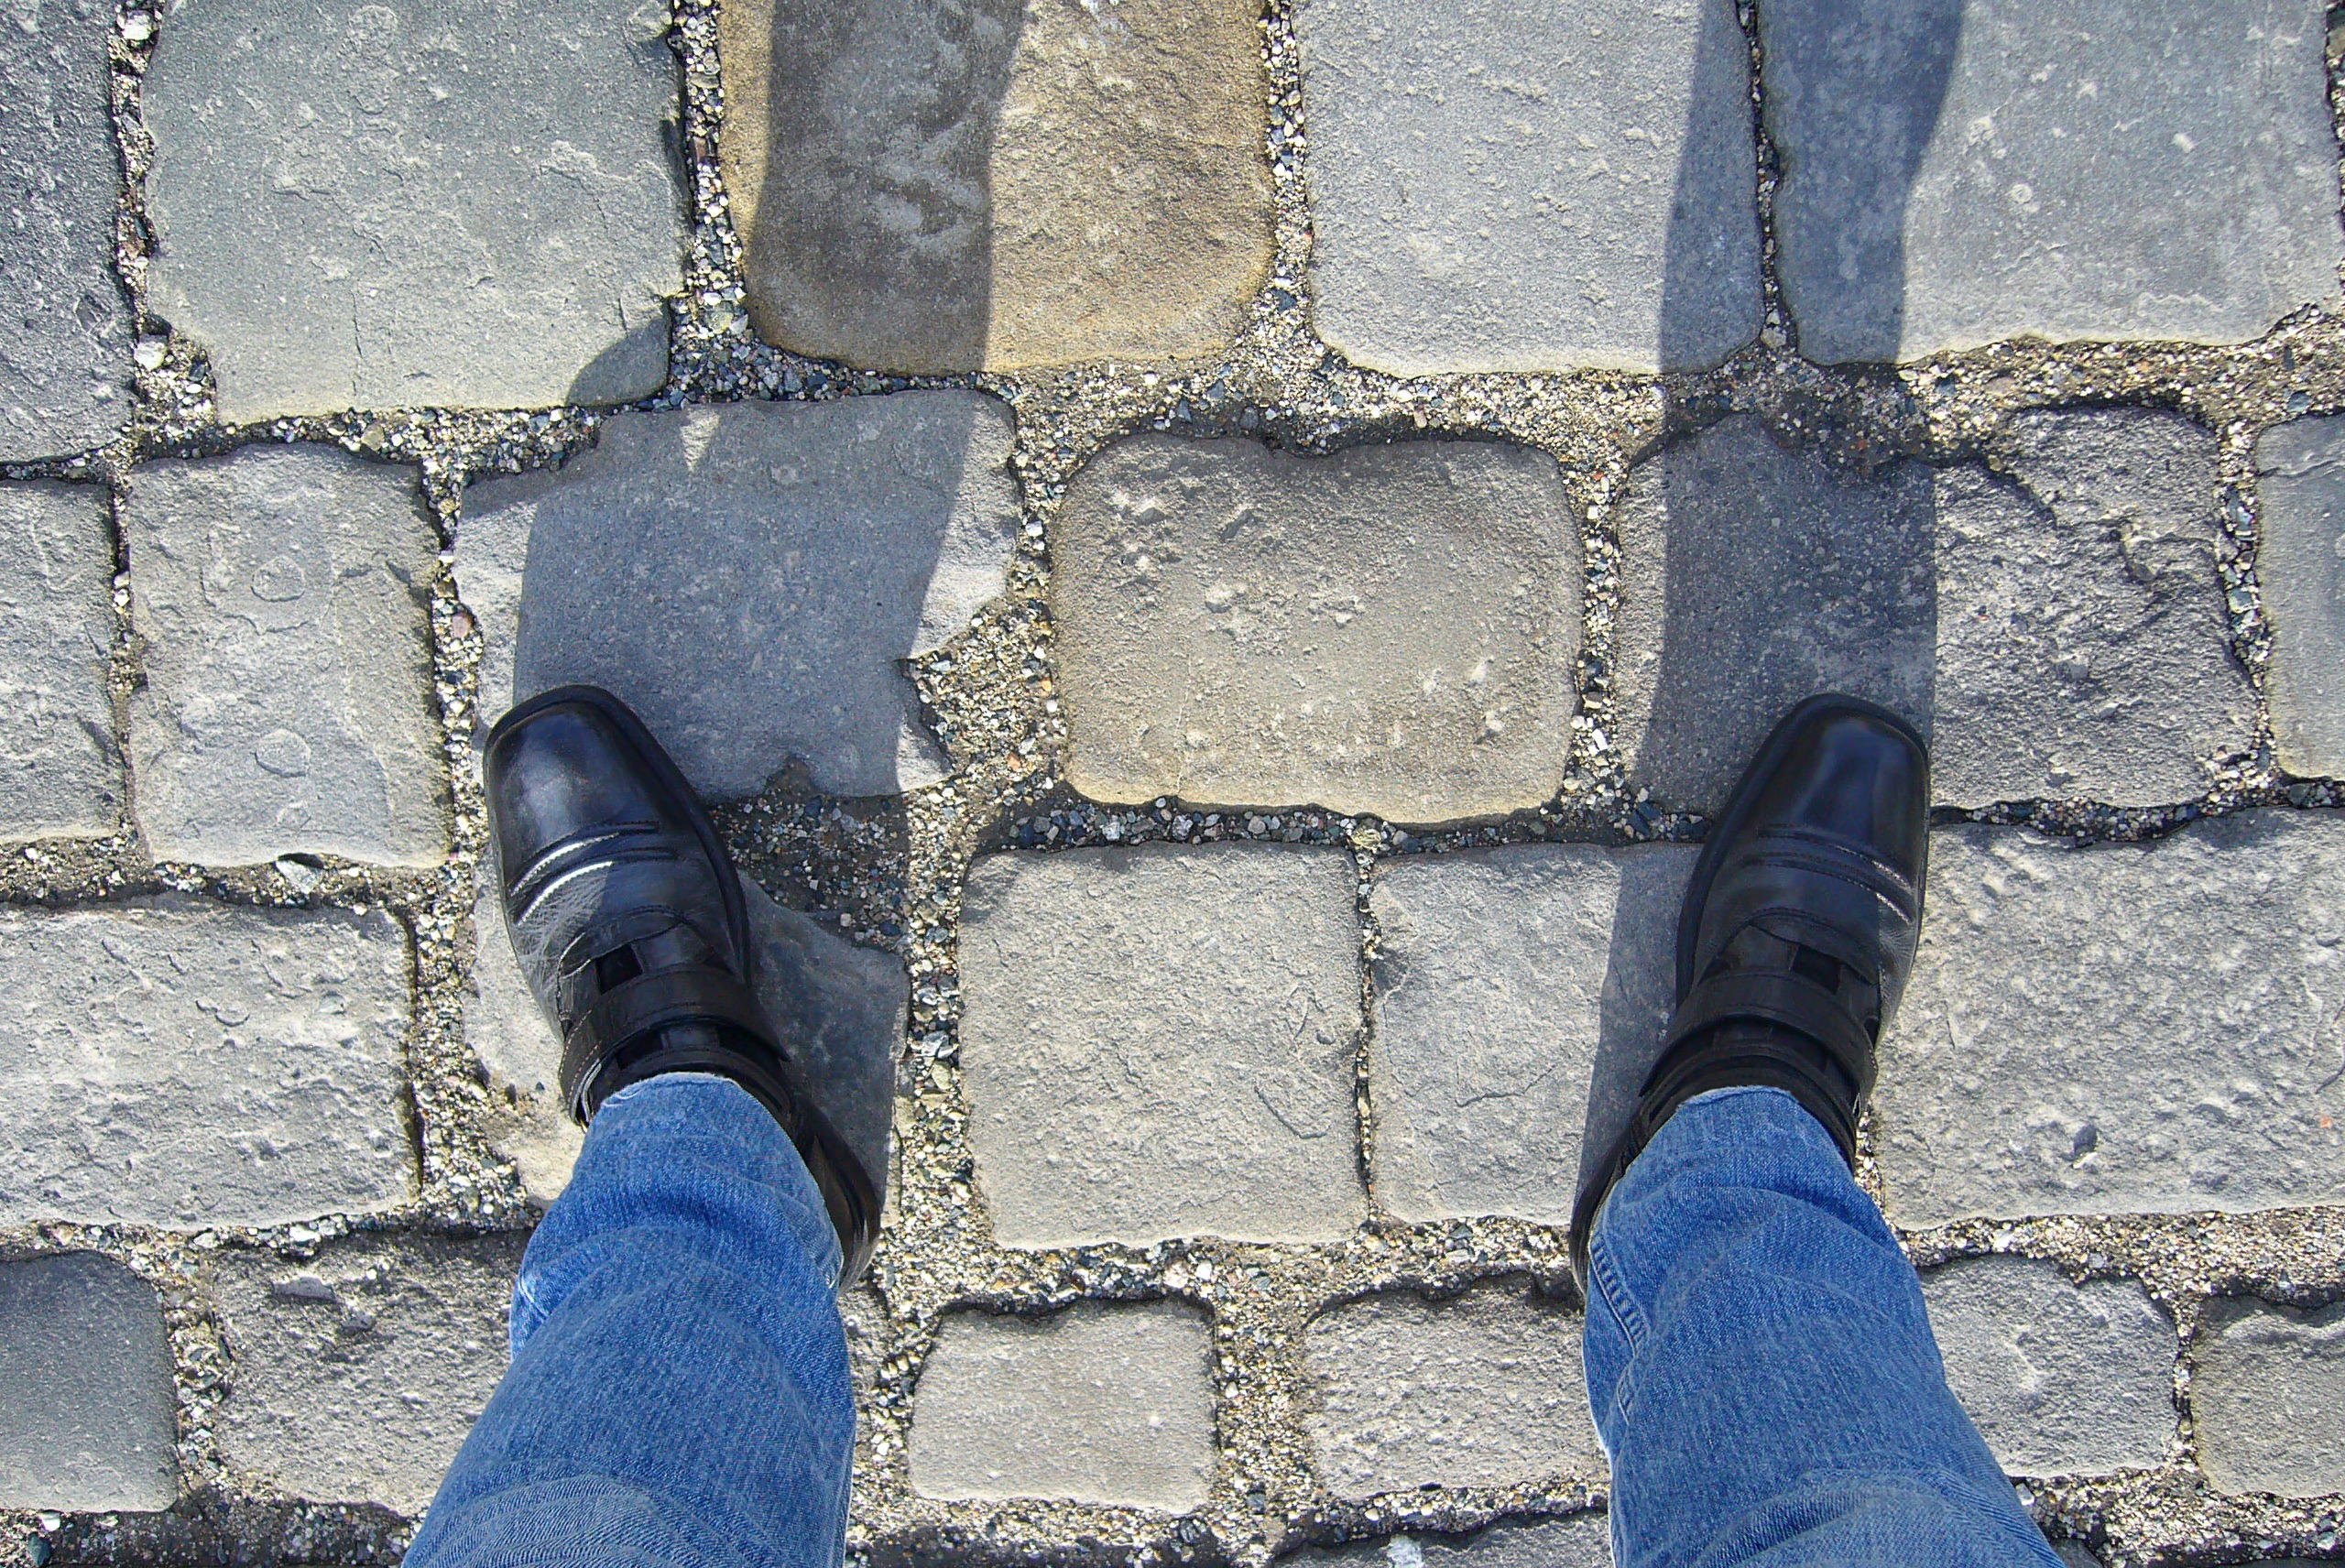
man, rock, feet, cobblestone, wall, standing, statue, jeans, shadow, human, blue, brick, material, shoes, art, temple, legs, boots, footwear, self portrait, personal, on the go, road surface, ancient history, street paving